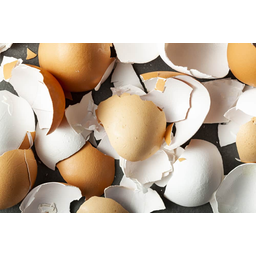
Label: eggshells